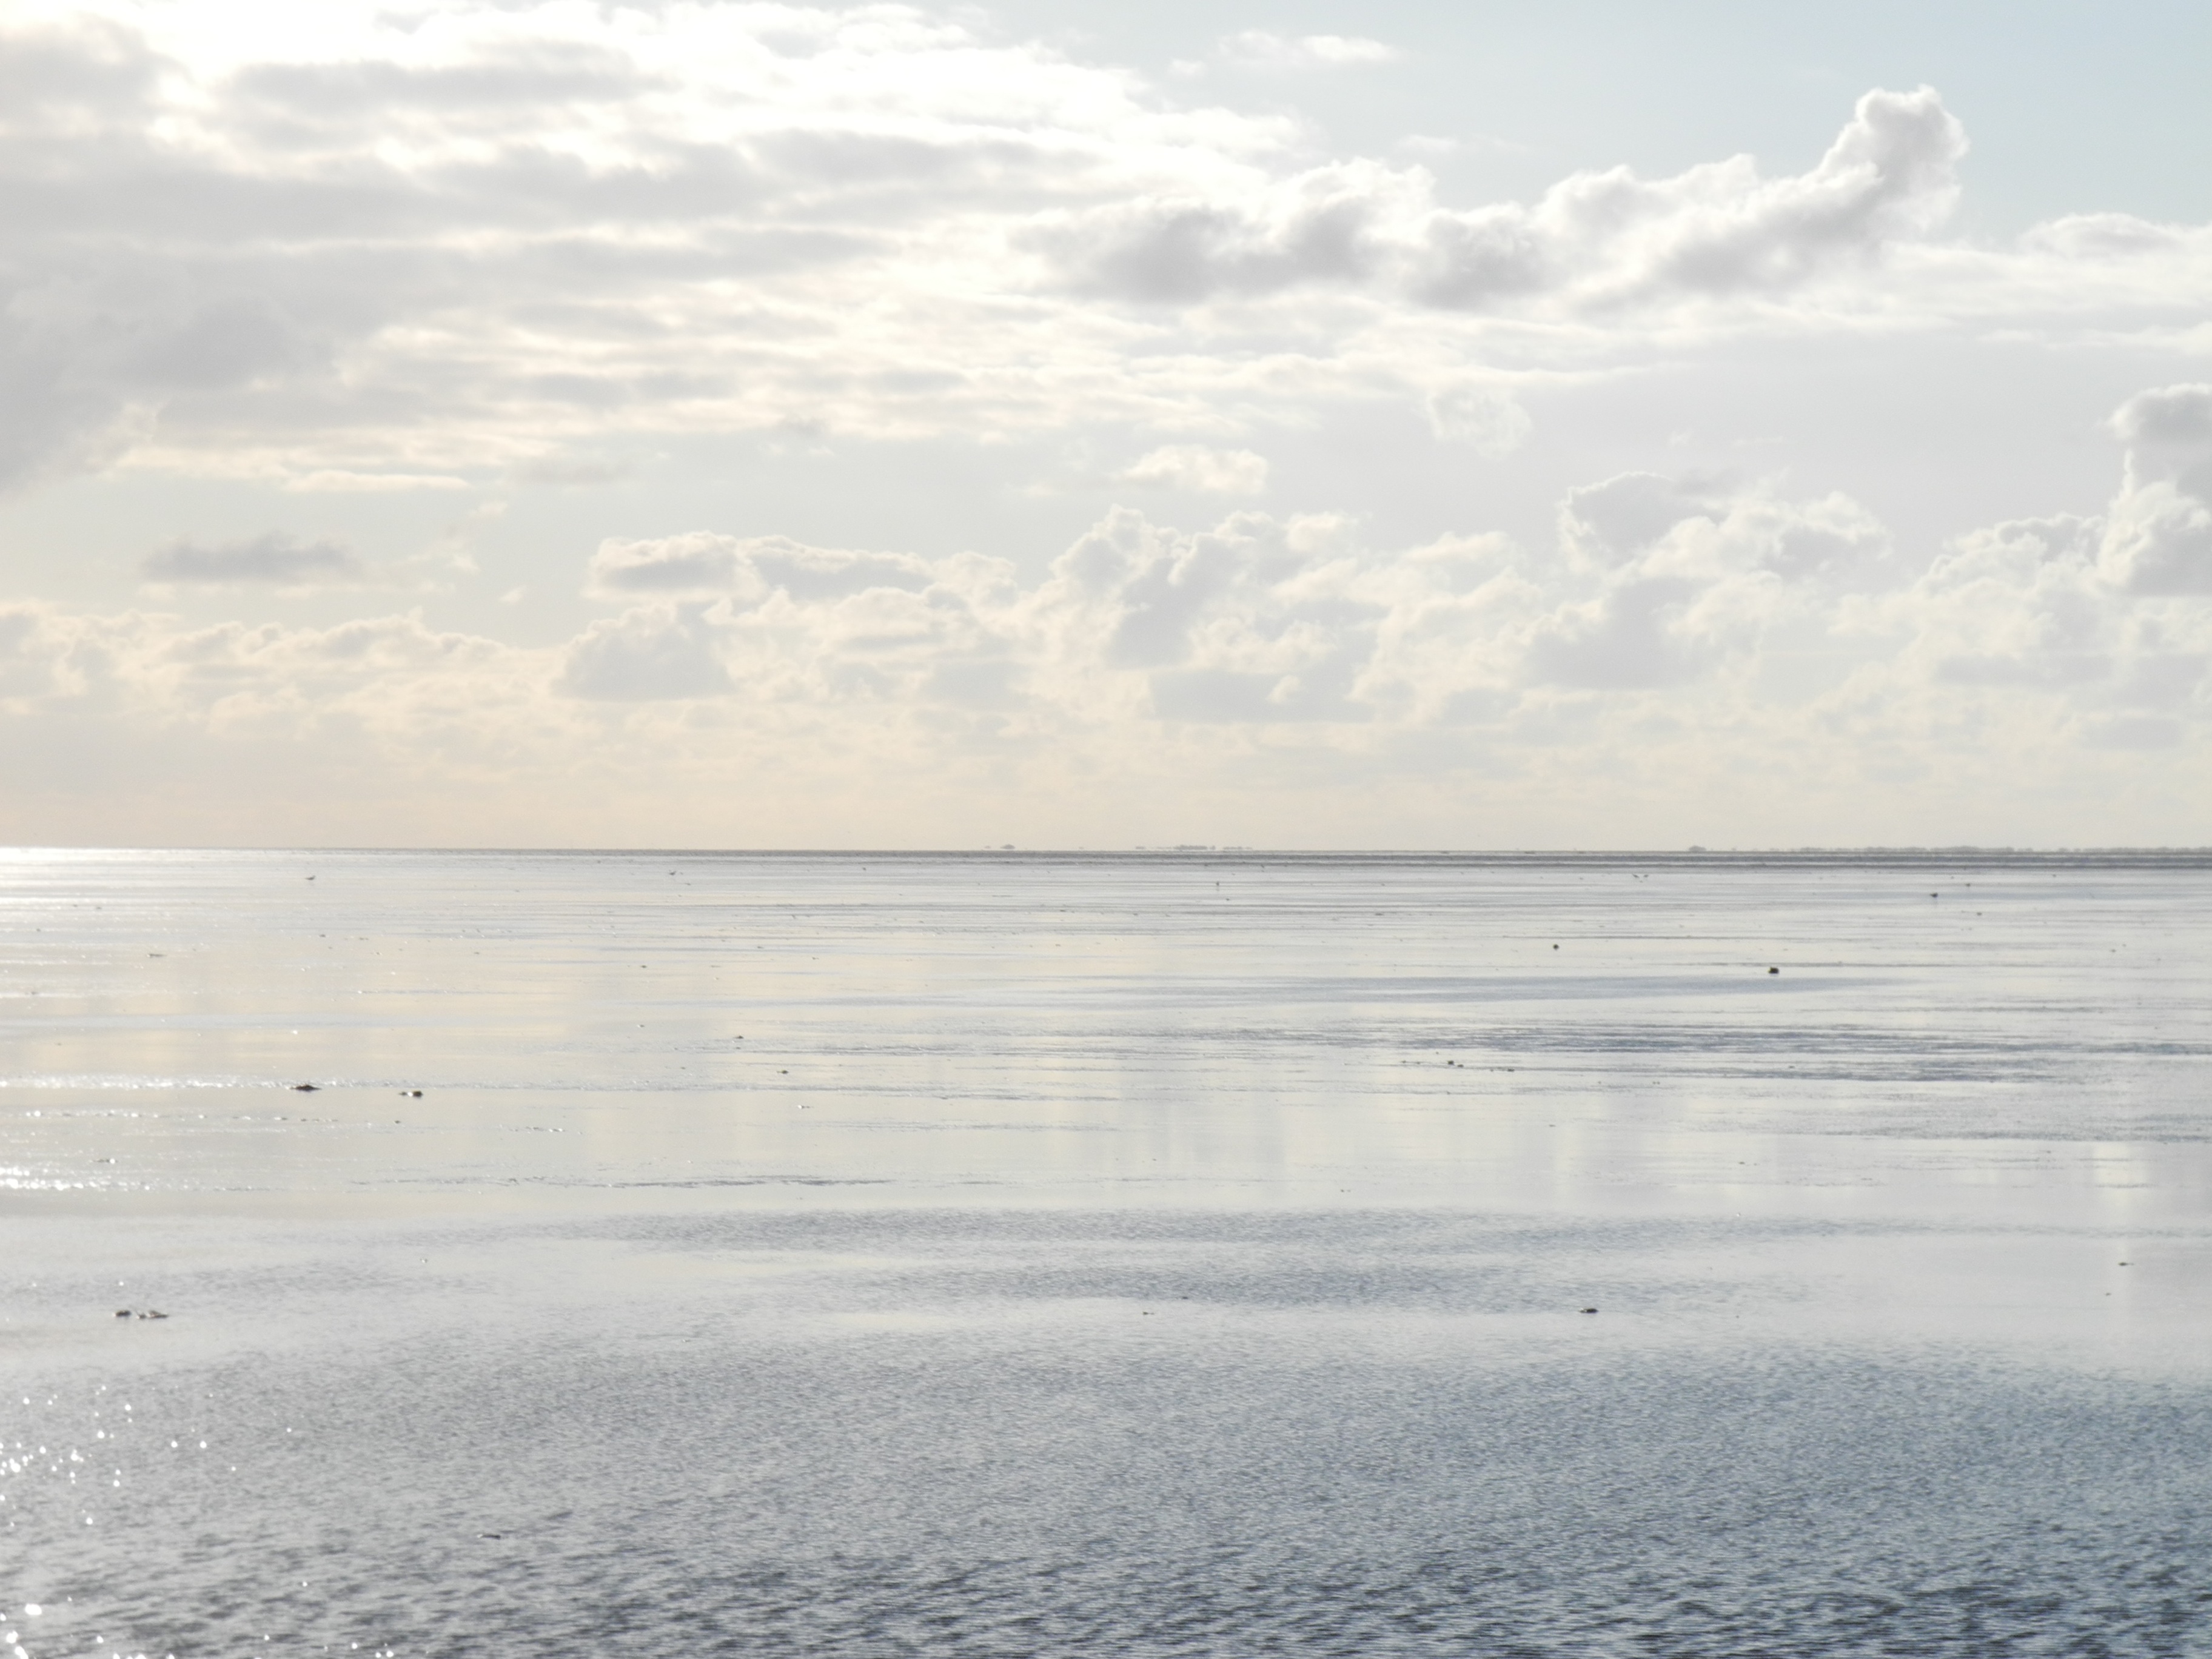
sea, coast, water, ocean, horizon, marsh, cloud, sky, sunlight, morning, shore, wave, lake, dawn, reflection, body of water, wetland, loch, arctic ocean, mudflat, atmospheric phenomenon, wind wave